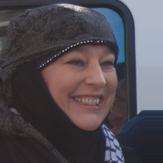
Age: 50